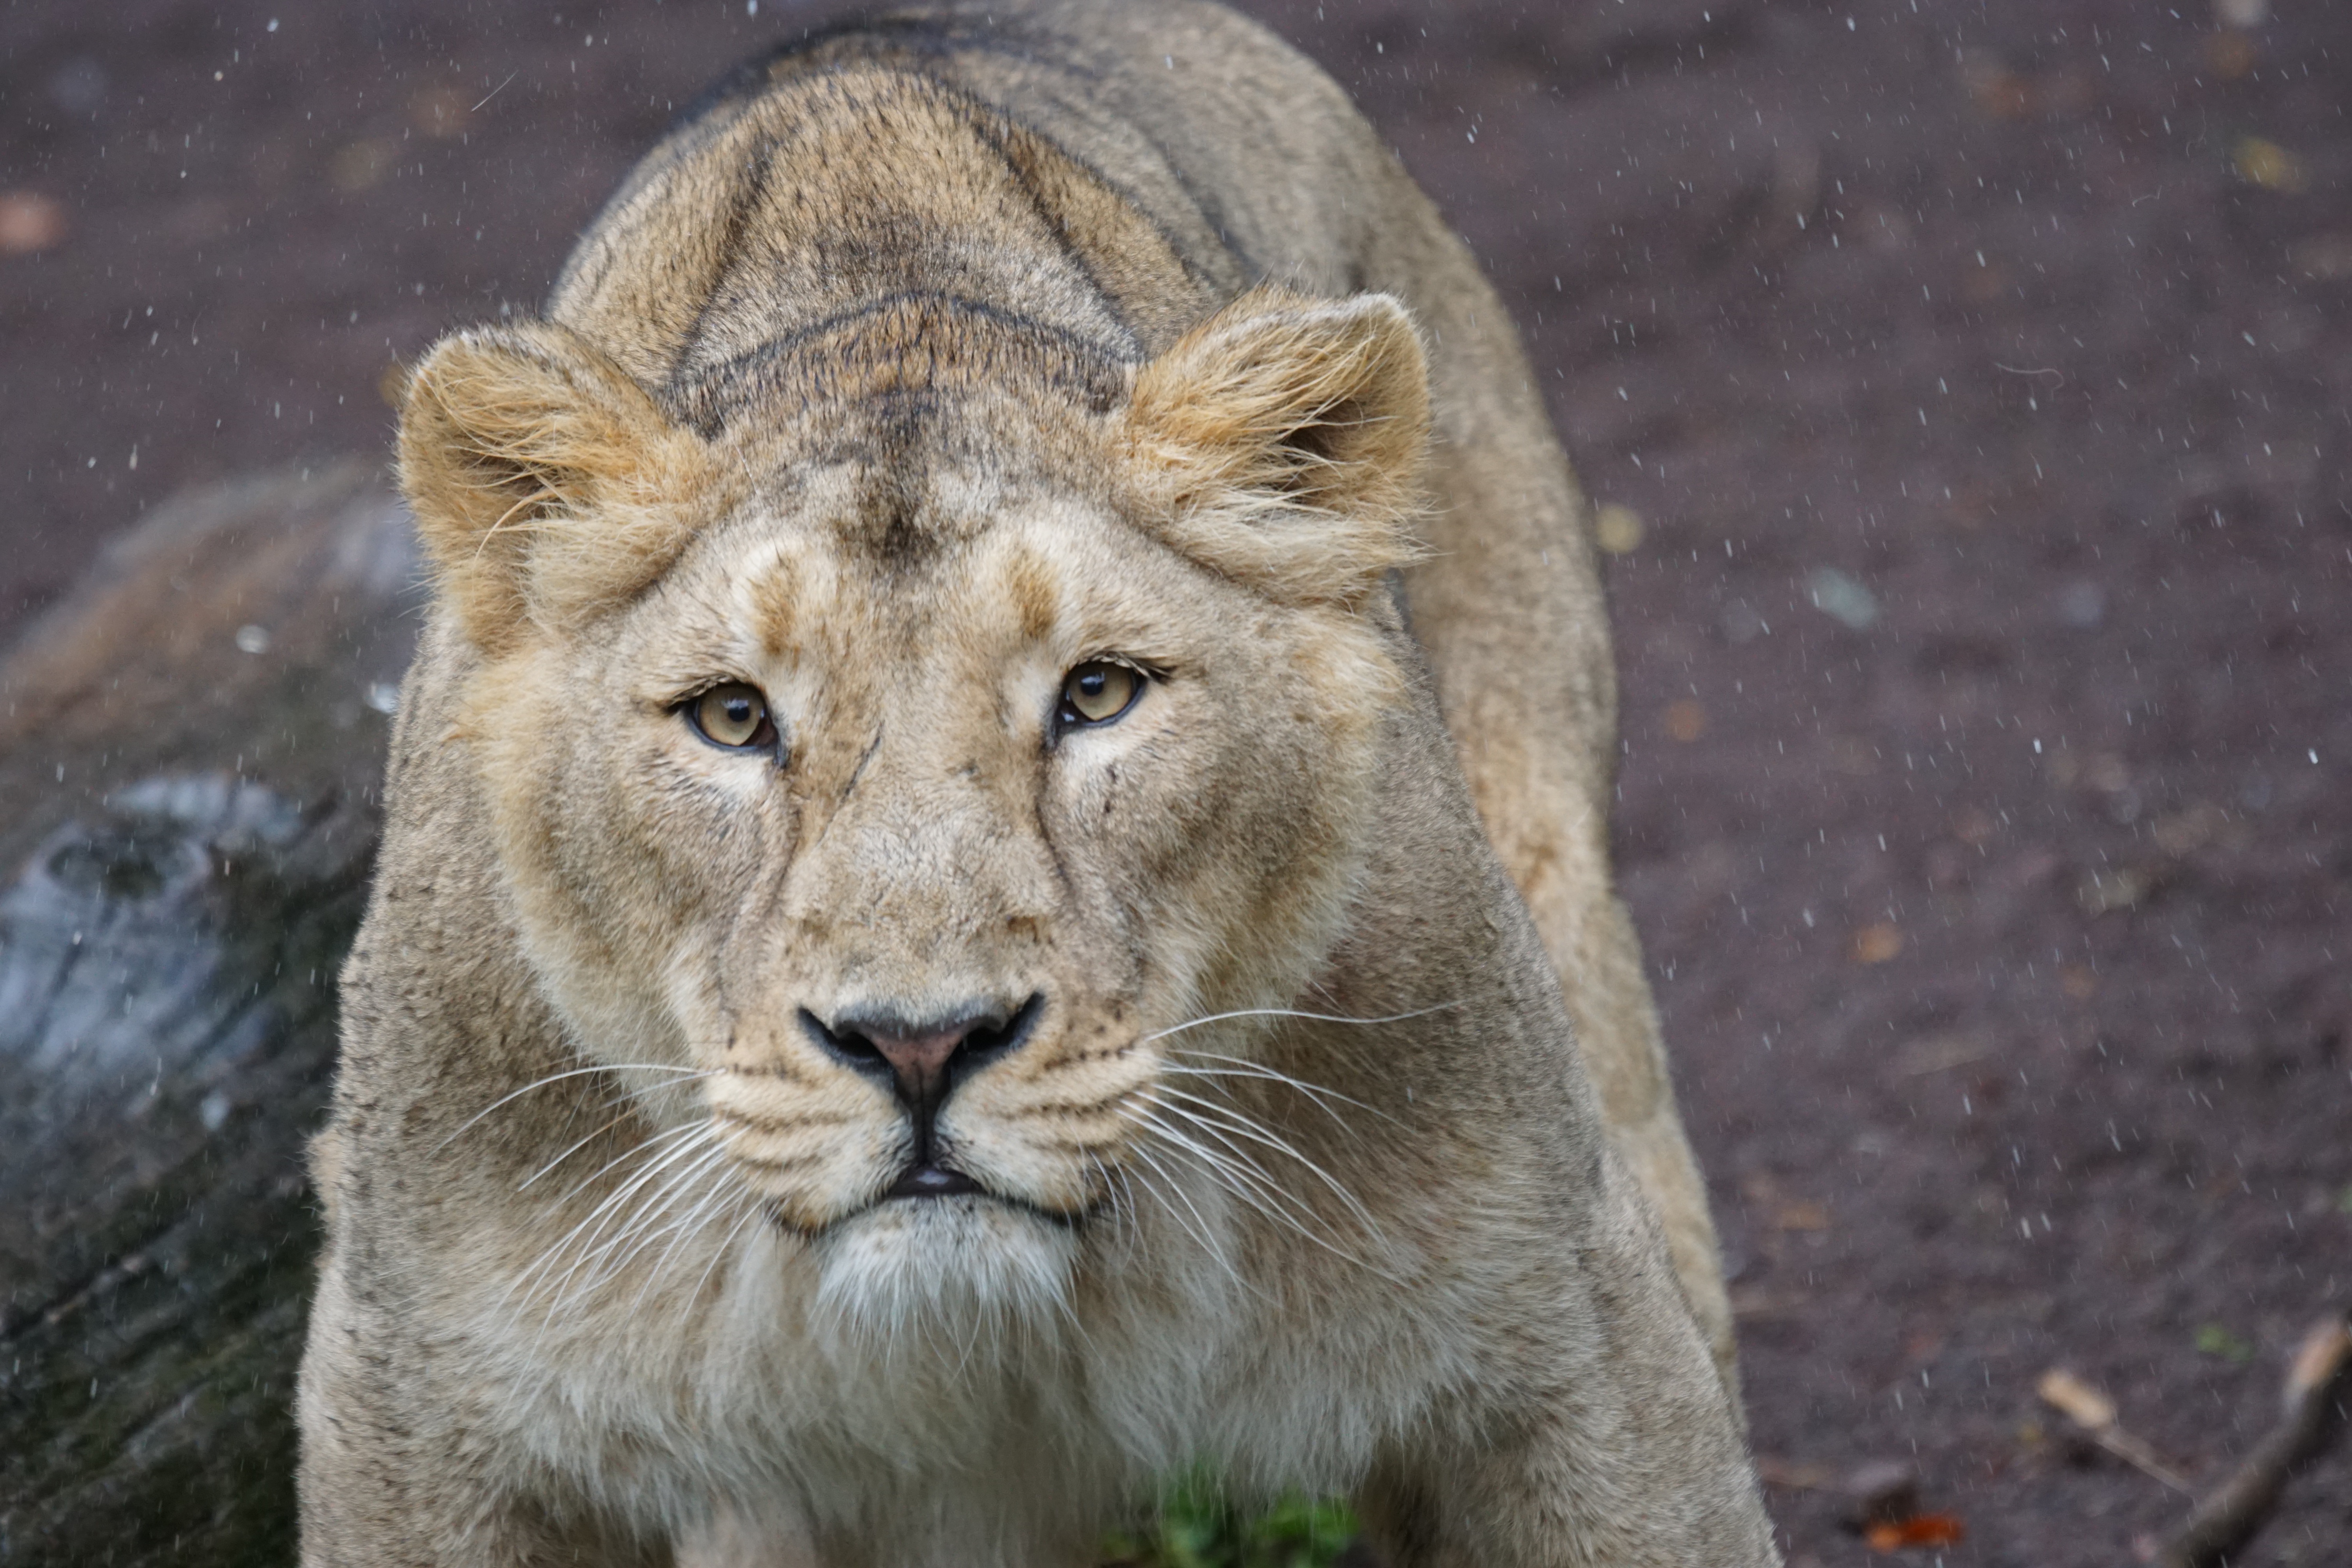
watch, rain, female, wildlife, zoo, cat, mammal, predator, fauna, lion, lioness, majestic, big cat, whiskers, safari, wildlife photography, puma, panthera leo, big cats, indian lion, cat like mammal, masai lion